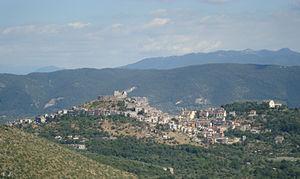
Guidonia Montecelio est une ville italienne de la ville métropolitaine de Rome Capitale dans la région du Latium.